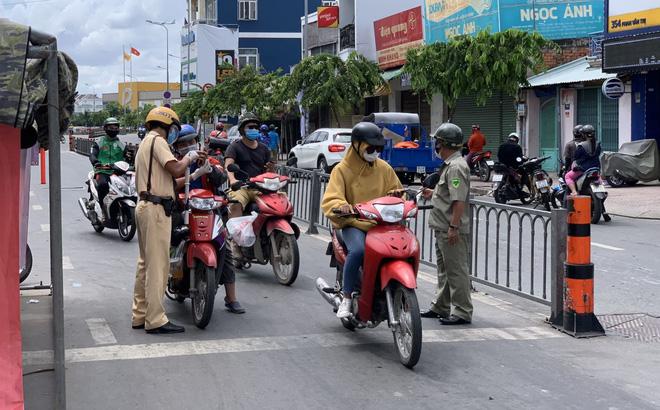
có một chiếc xe máy đang dừng lại bên cạnh đồng chí cảnh sát giao thông